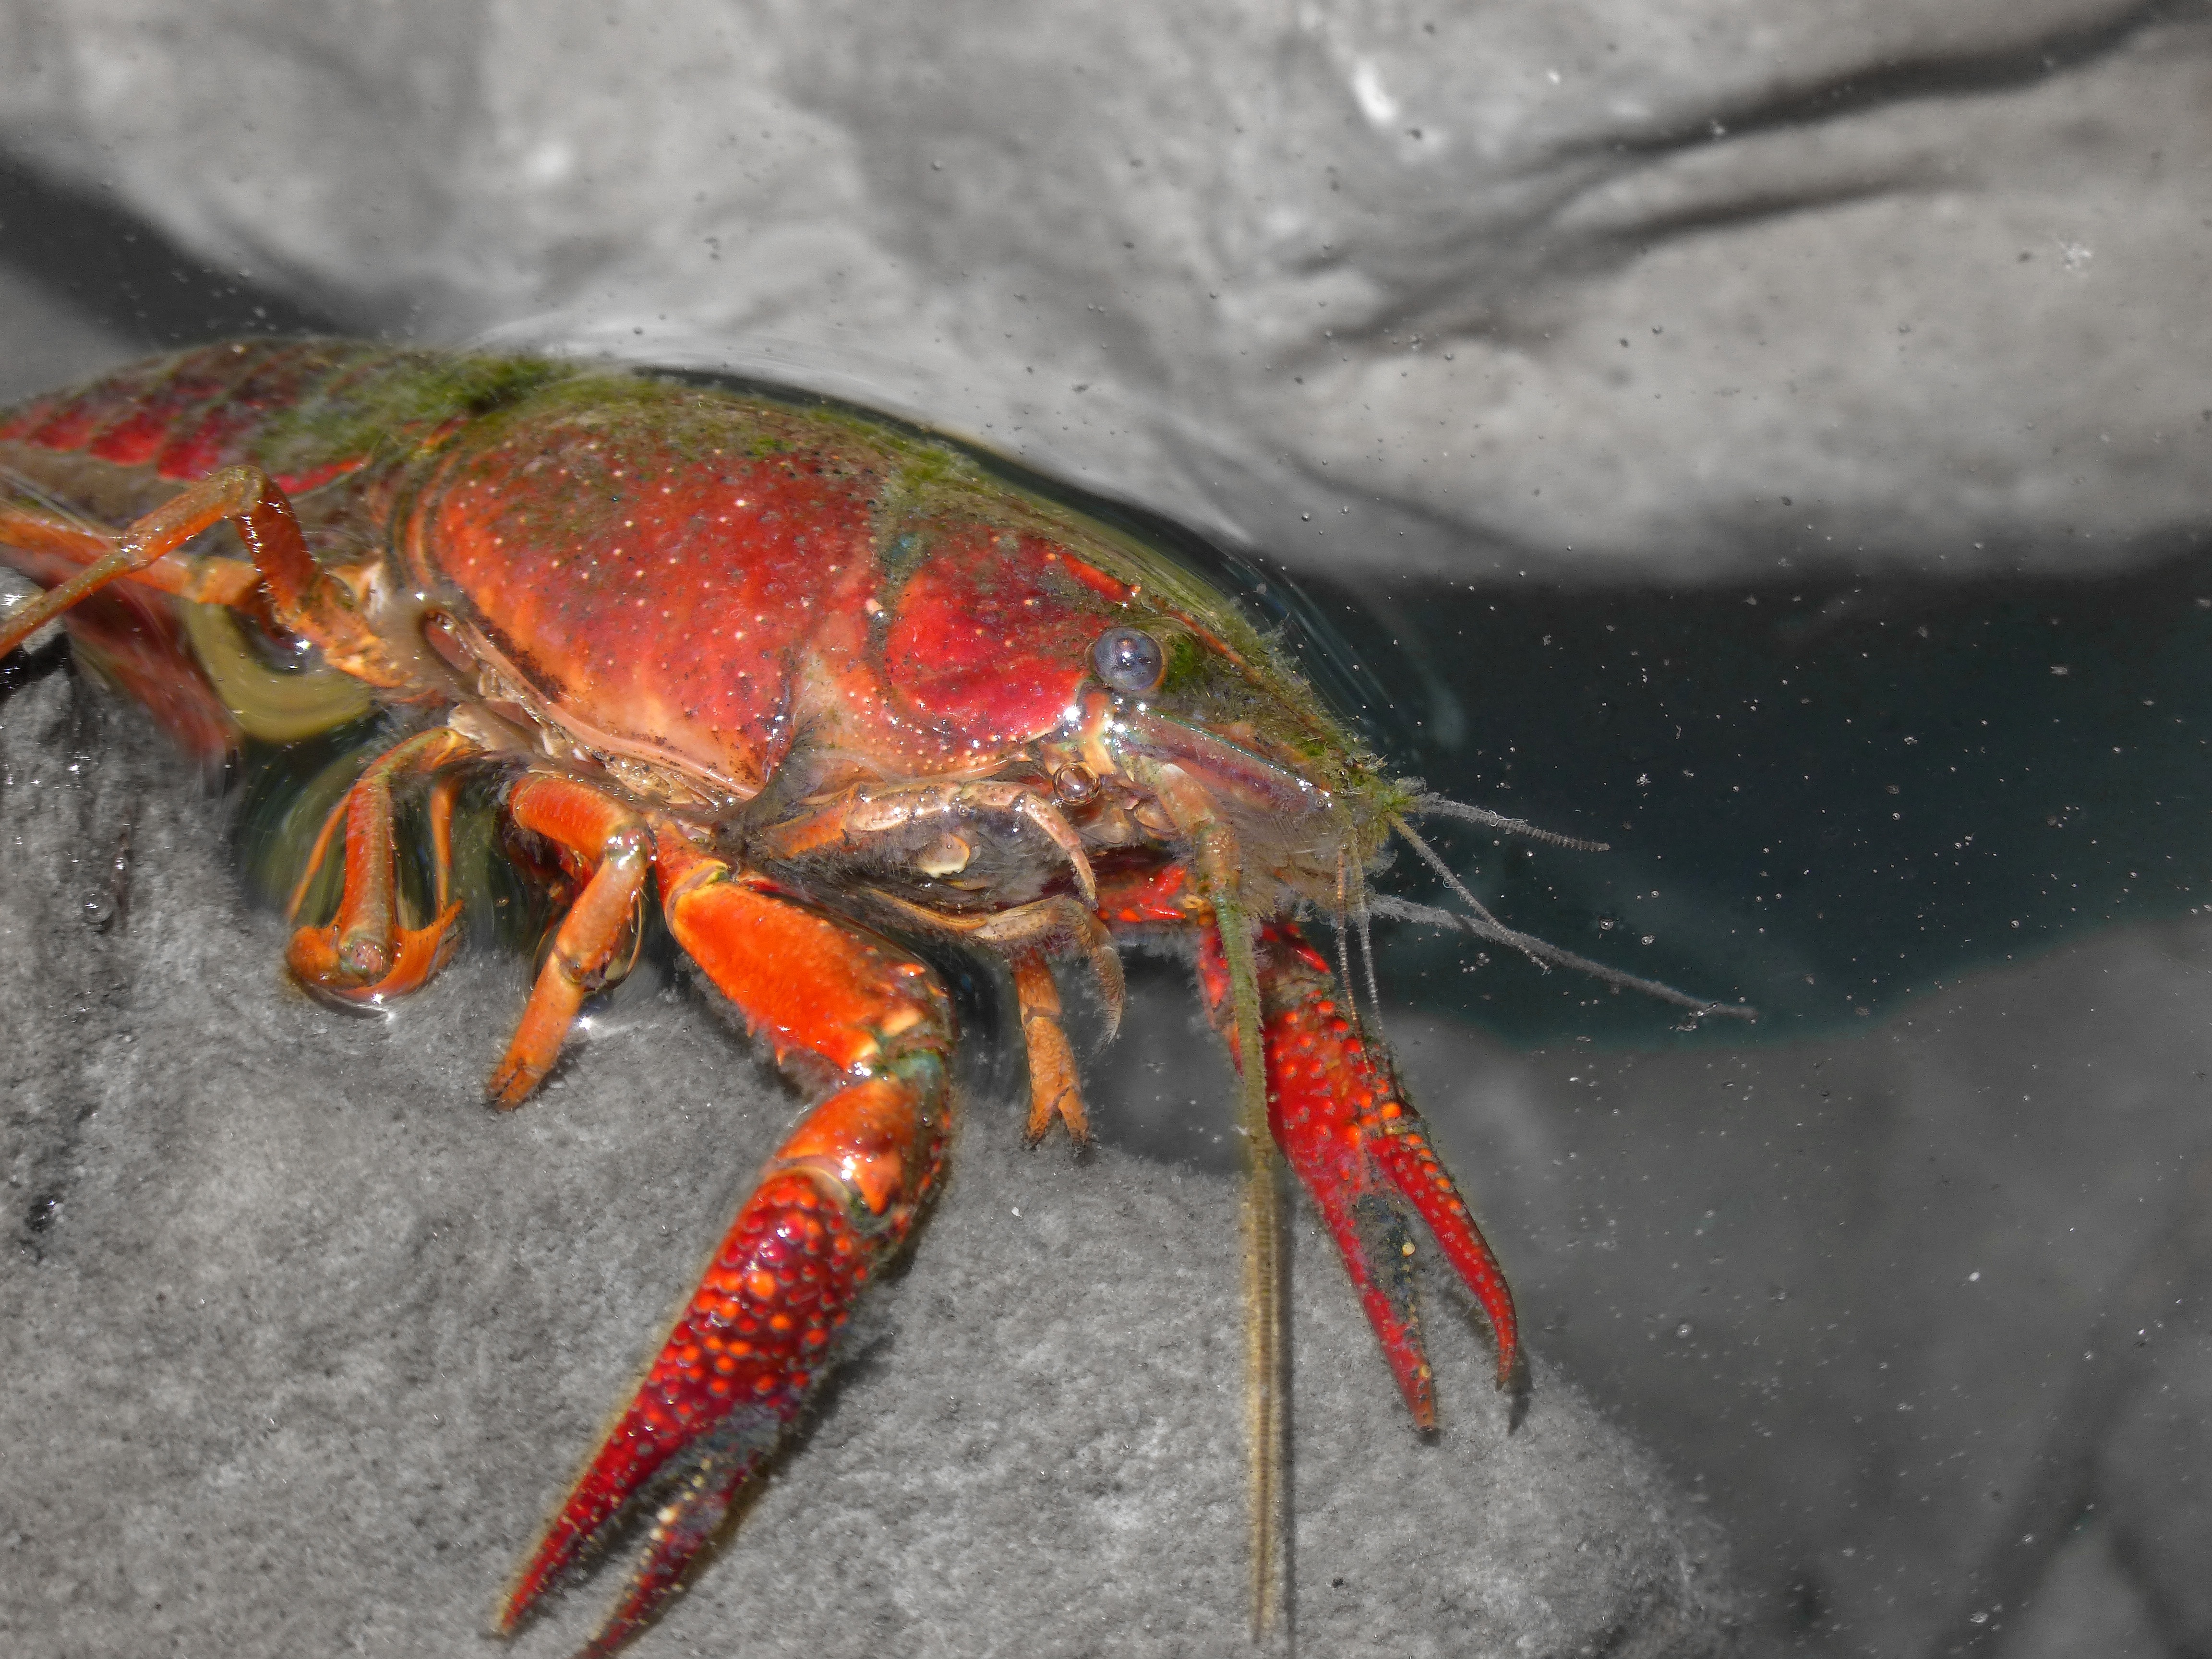
river, food, seafood, fauna, invertebrate, crustacean, rocks, plague, crayfish, macro photography, arthropod, montsant, tweezers, american crab, invasive species, marine biology, ocypodidae, decapoda, animal source foods, dungeness crab, american lobster, homarus, spiny lobster, freshwater crab